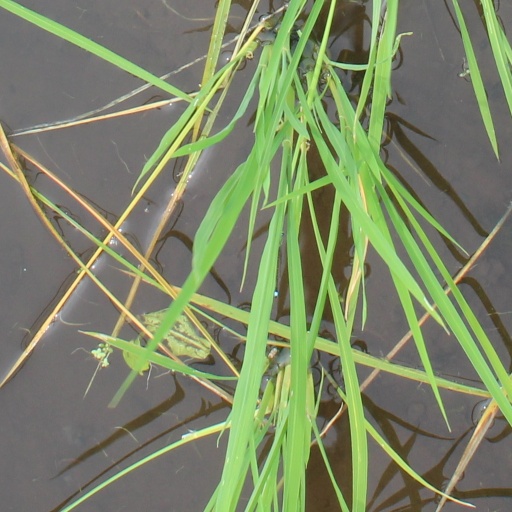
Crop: rice